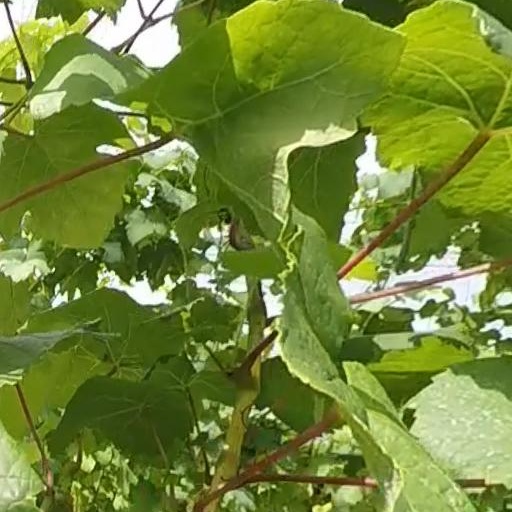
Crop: grape